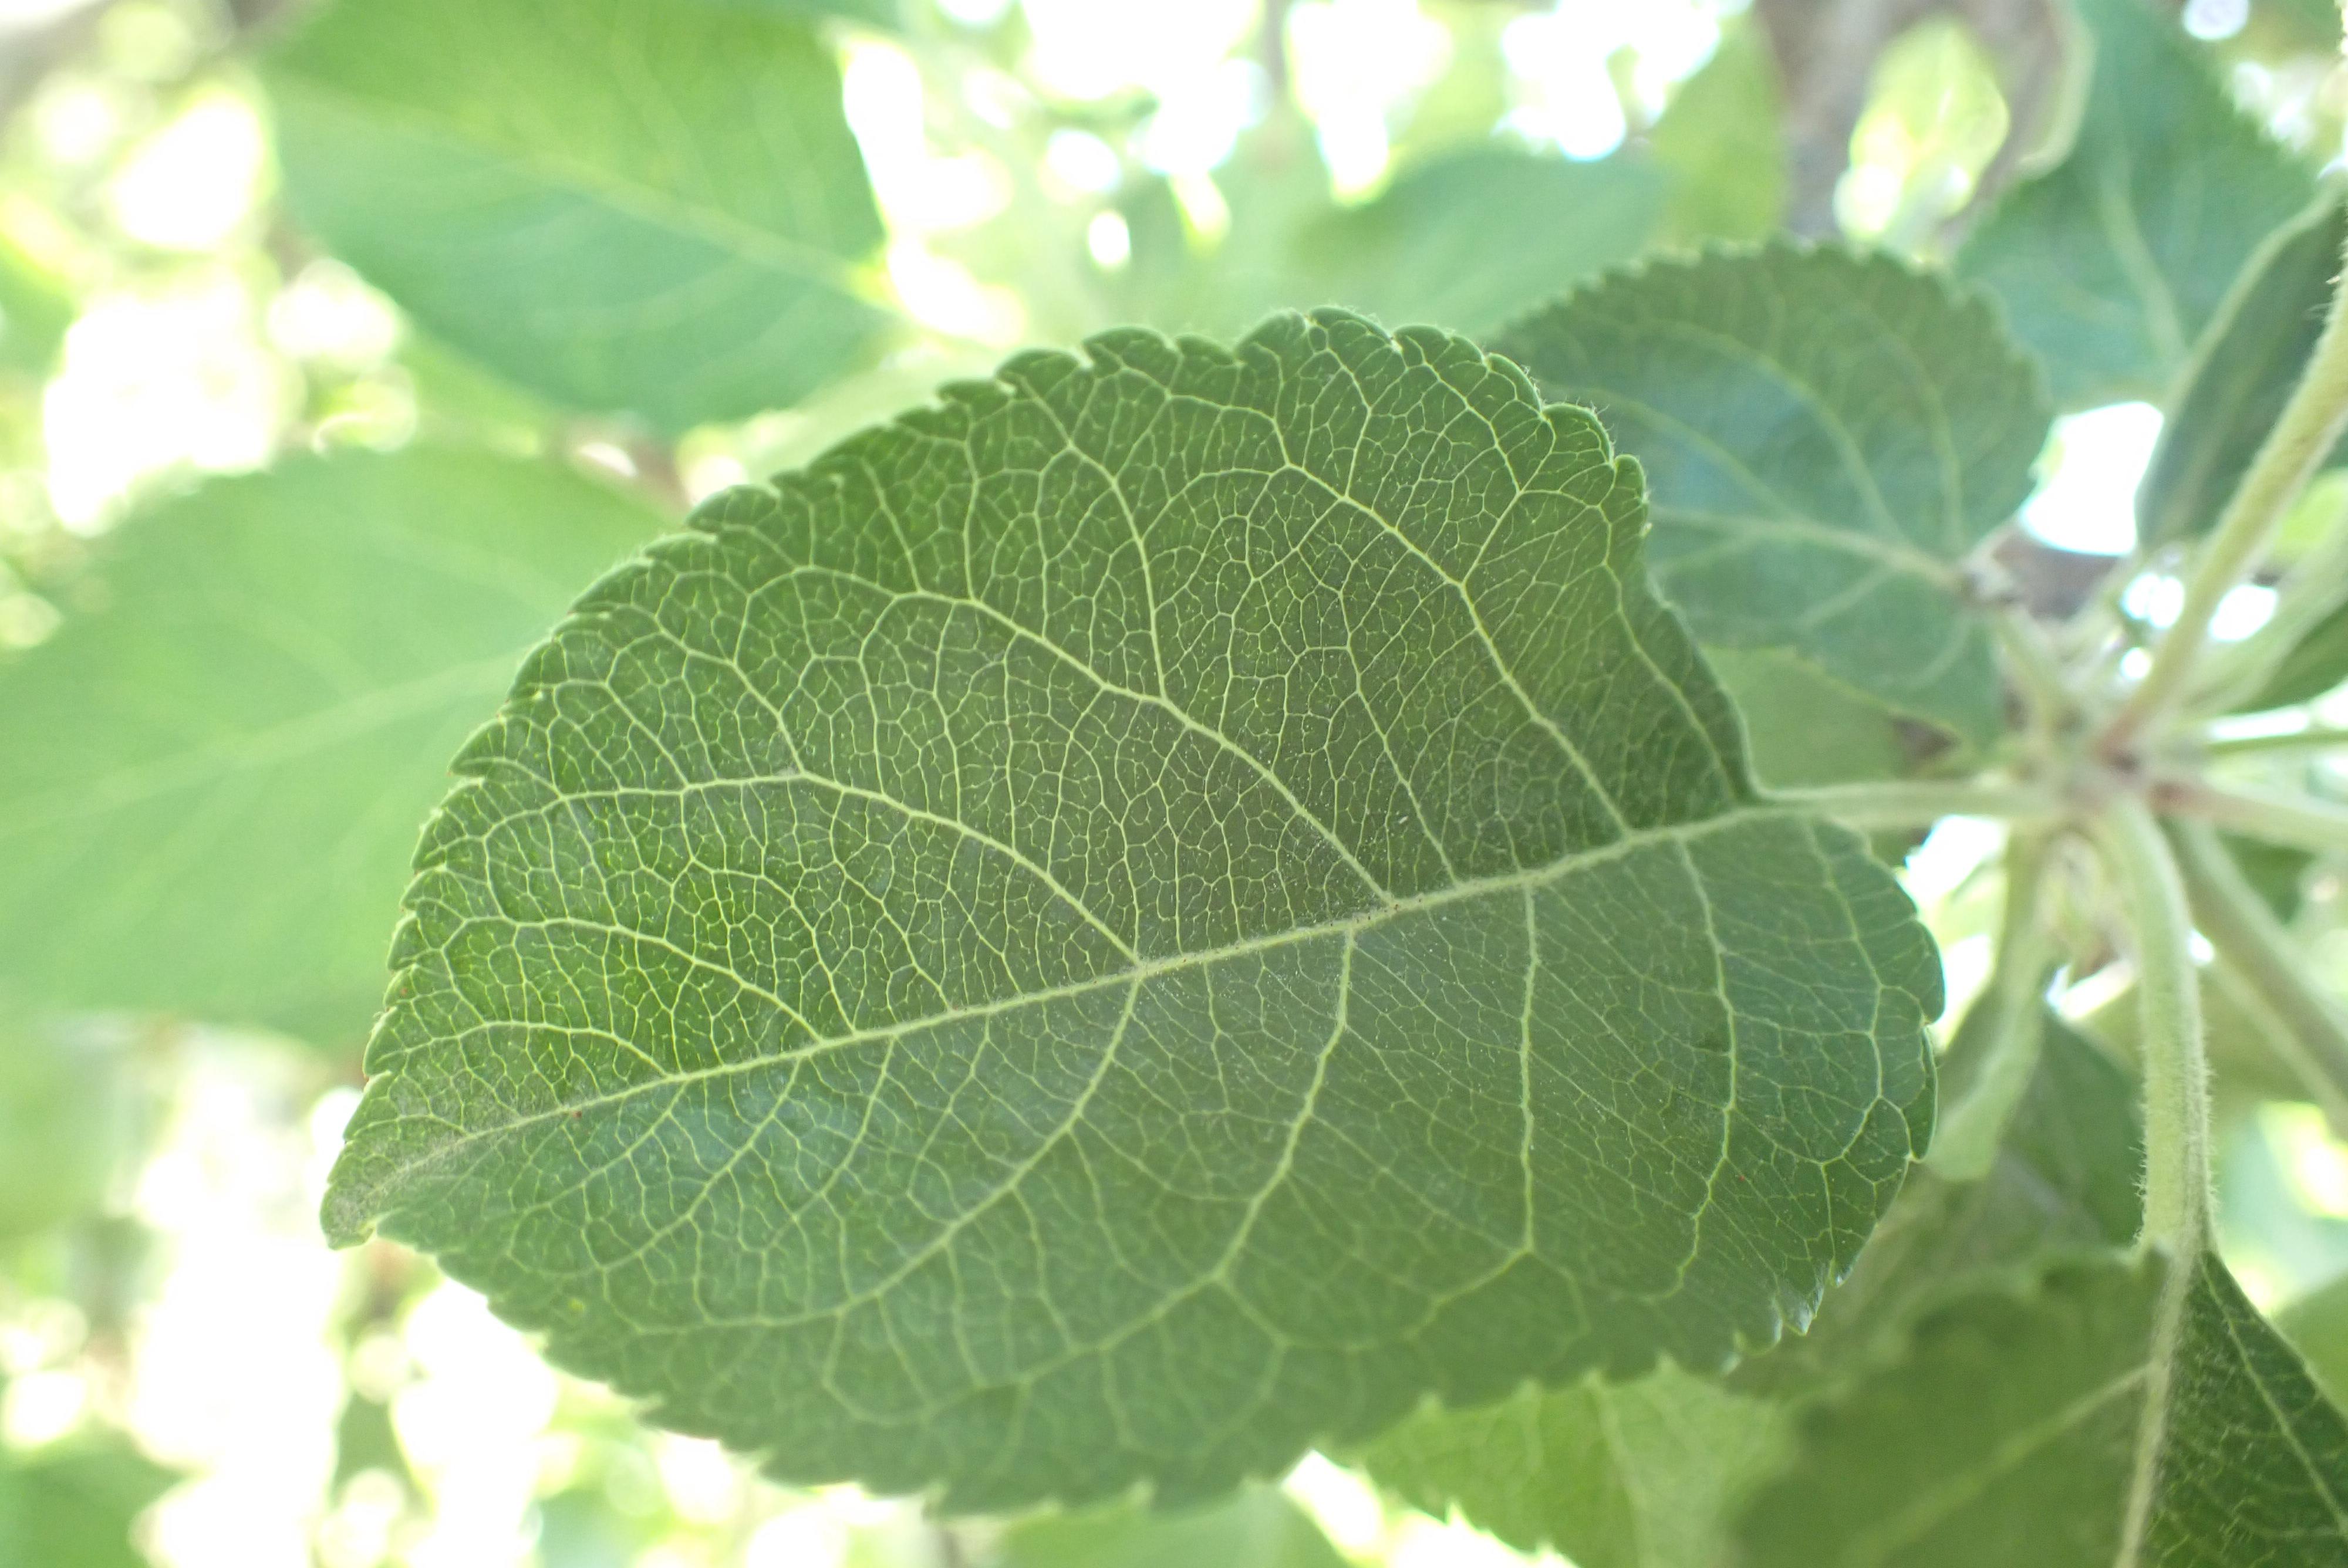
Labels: healthy